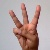
The image shows a hand gesture representing the letter 'W' in Indian Sign Language.